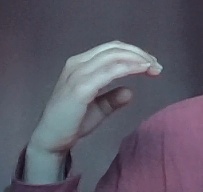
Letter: jeem